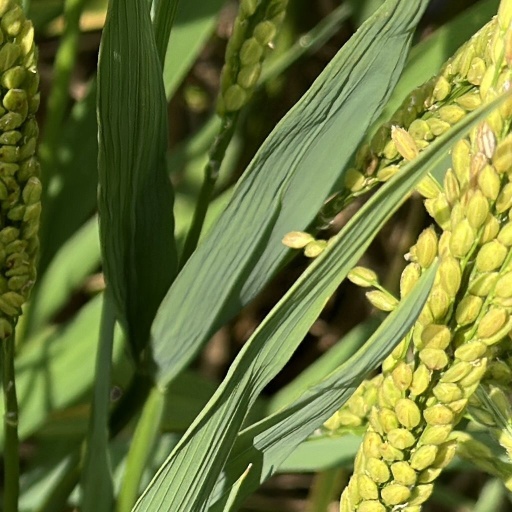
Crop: rice